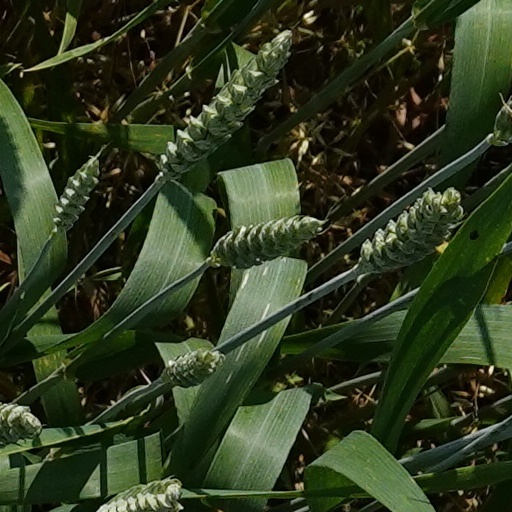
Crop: wheat